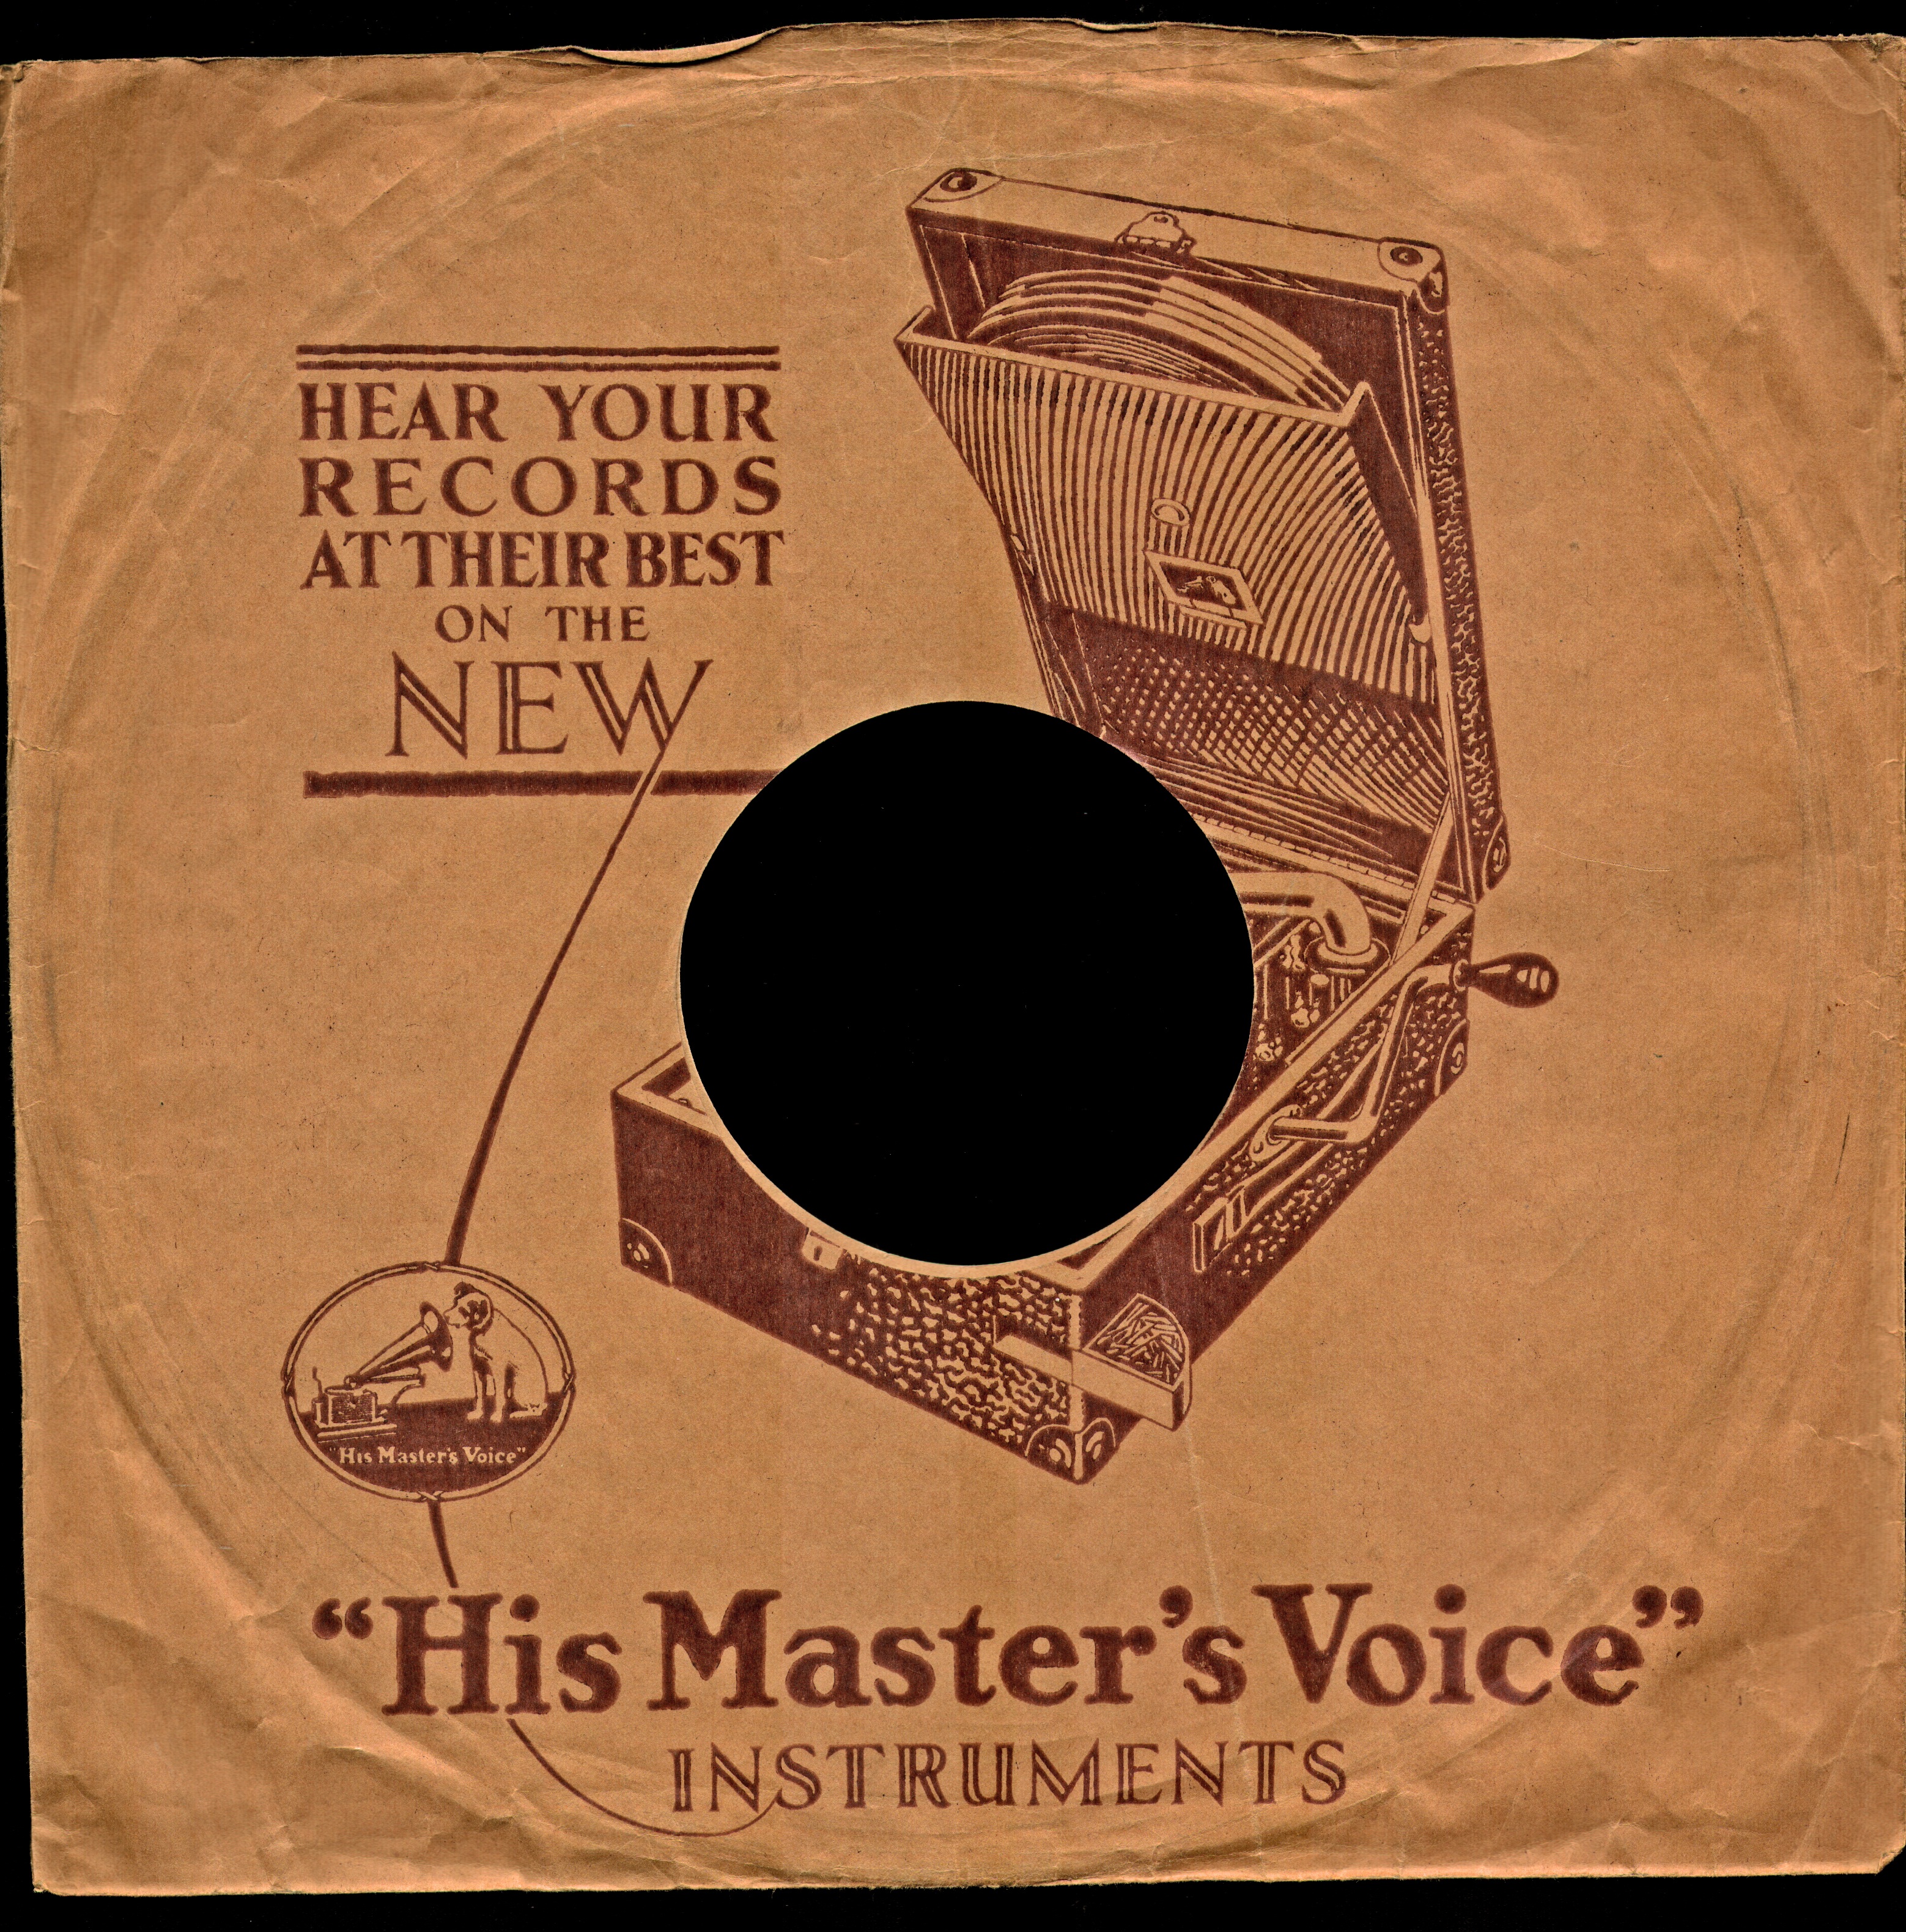
record, music, wood, vintage, analog, pattern, nostalgia, label, brand, illustration, back, sound, poster, shape, cover, 1920, playback device, plate label, sound engineering, tinge, gramophone, 1930, listen to music, shellac disc, shellac, 78rpm, beschallung, his masters voice, sound funnel, b side